Ethel Myers

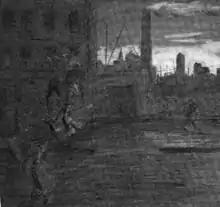
A windy street scene done by Mae Ethel Klinck

Ethel first met her future husband, artist Jerome Myers, in 1904. After going to see Jerome's pictures at the Macbeth Gallery on a number of occasions, she started saving his newspaper clippings for a period of two years. His drawings and paintings of the lower East Side had been getting favorable reviews and he was widely respected by critics and artists alike, particularly Robert Henri, for the honesty and humanity of his realistic view of the immigrant populations crowded into that ghetto. It was Henri who had said,"Art cannot be separated from life...the artists who produce the most satisfactory art are in my mind those who are absorbed in the civilization in which they are living.""The poor were my people...through whom dignity of life is manifest."